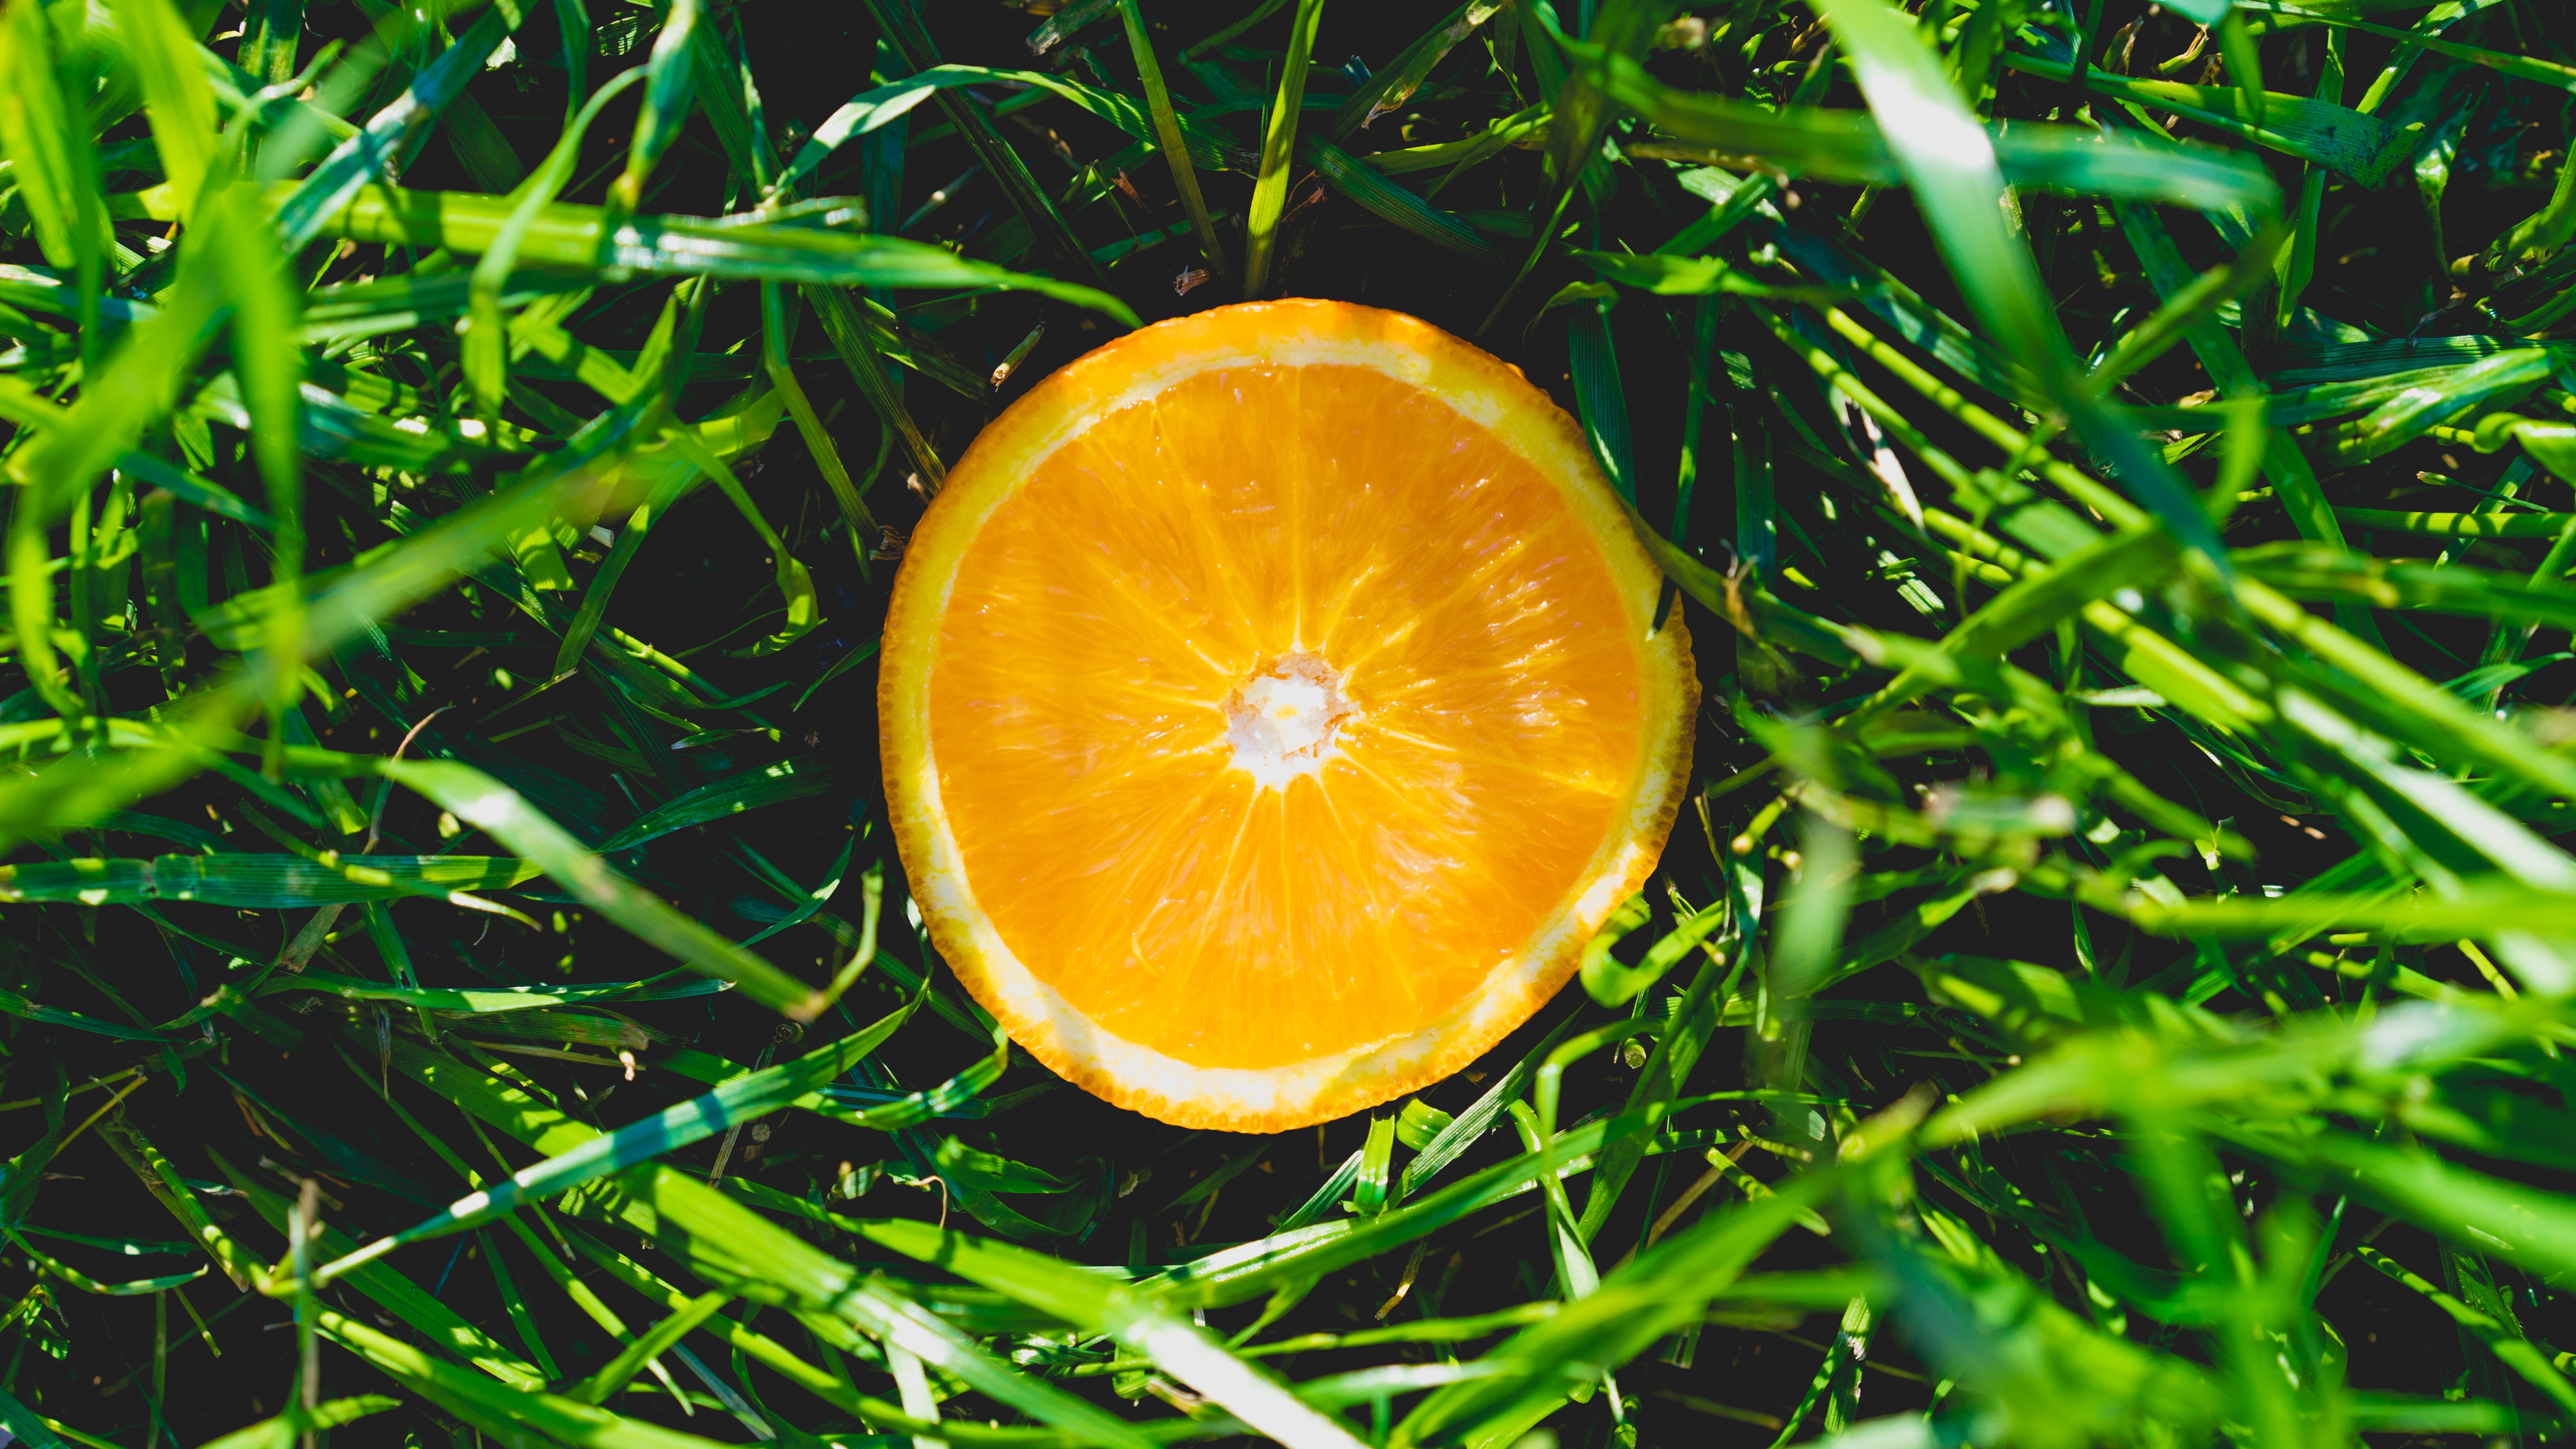
citrus, ingredient, fruit, tangerine, bitter orange, food, mandarin orange, orange, natural foods, citric acid, valencia orange, sharing, tangelo, seedless fruit, clementine, rangpur, produce, terrestrial plant, sunlight, meyer lemon, citron, calamondin, sweet lemon, whole food, grapefruit, superfood, pomelo, yuzu